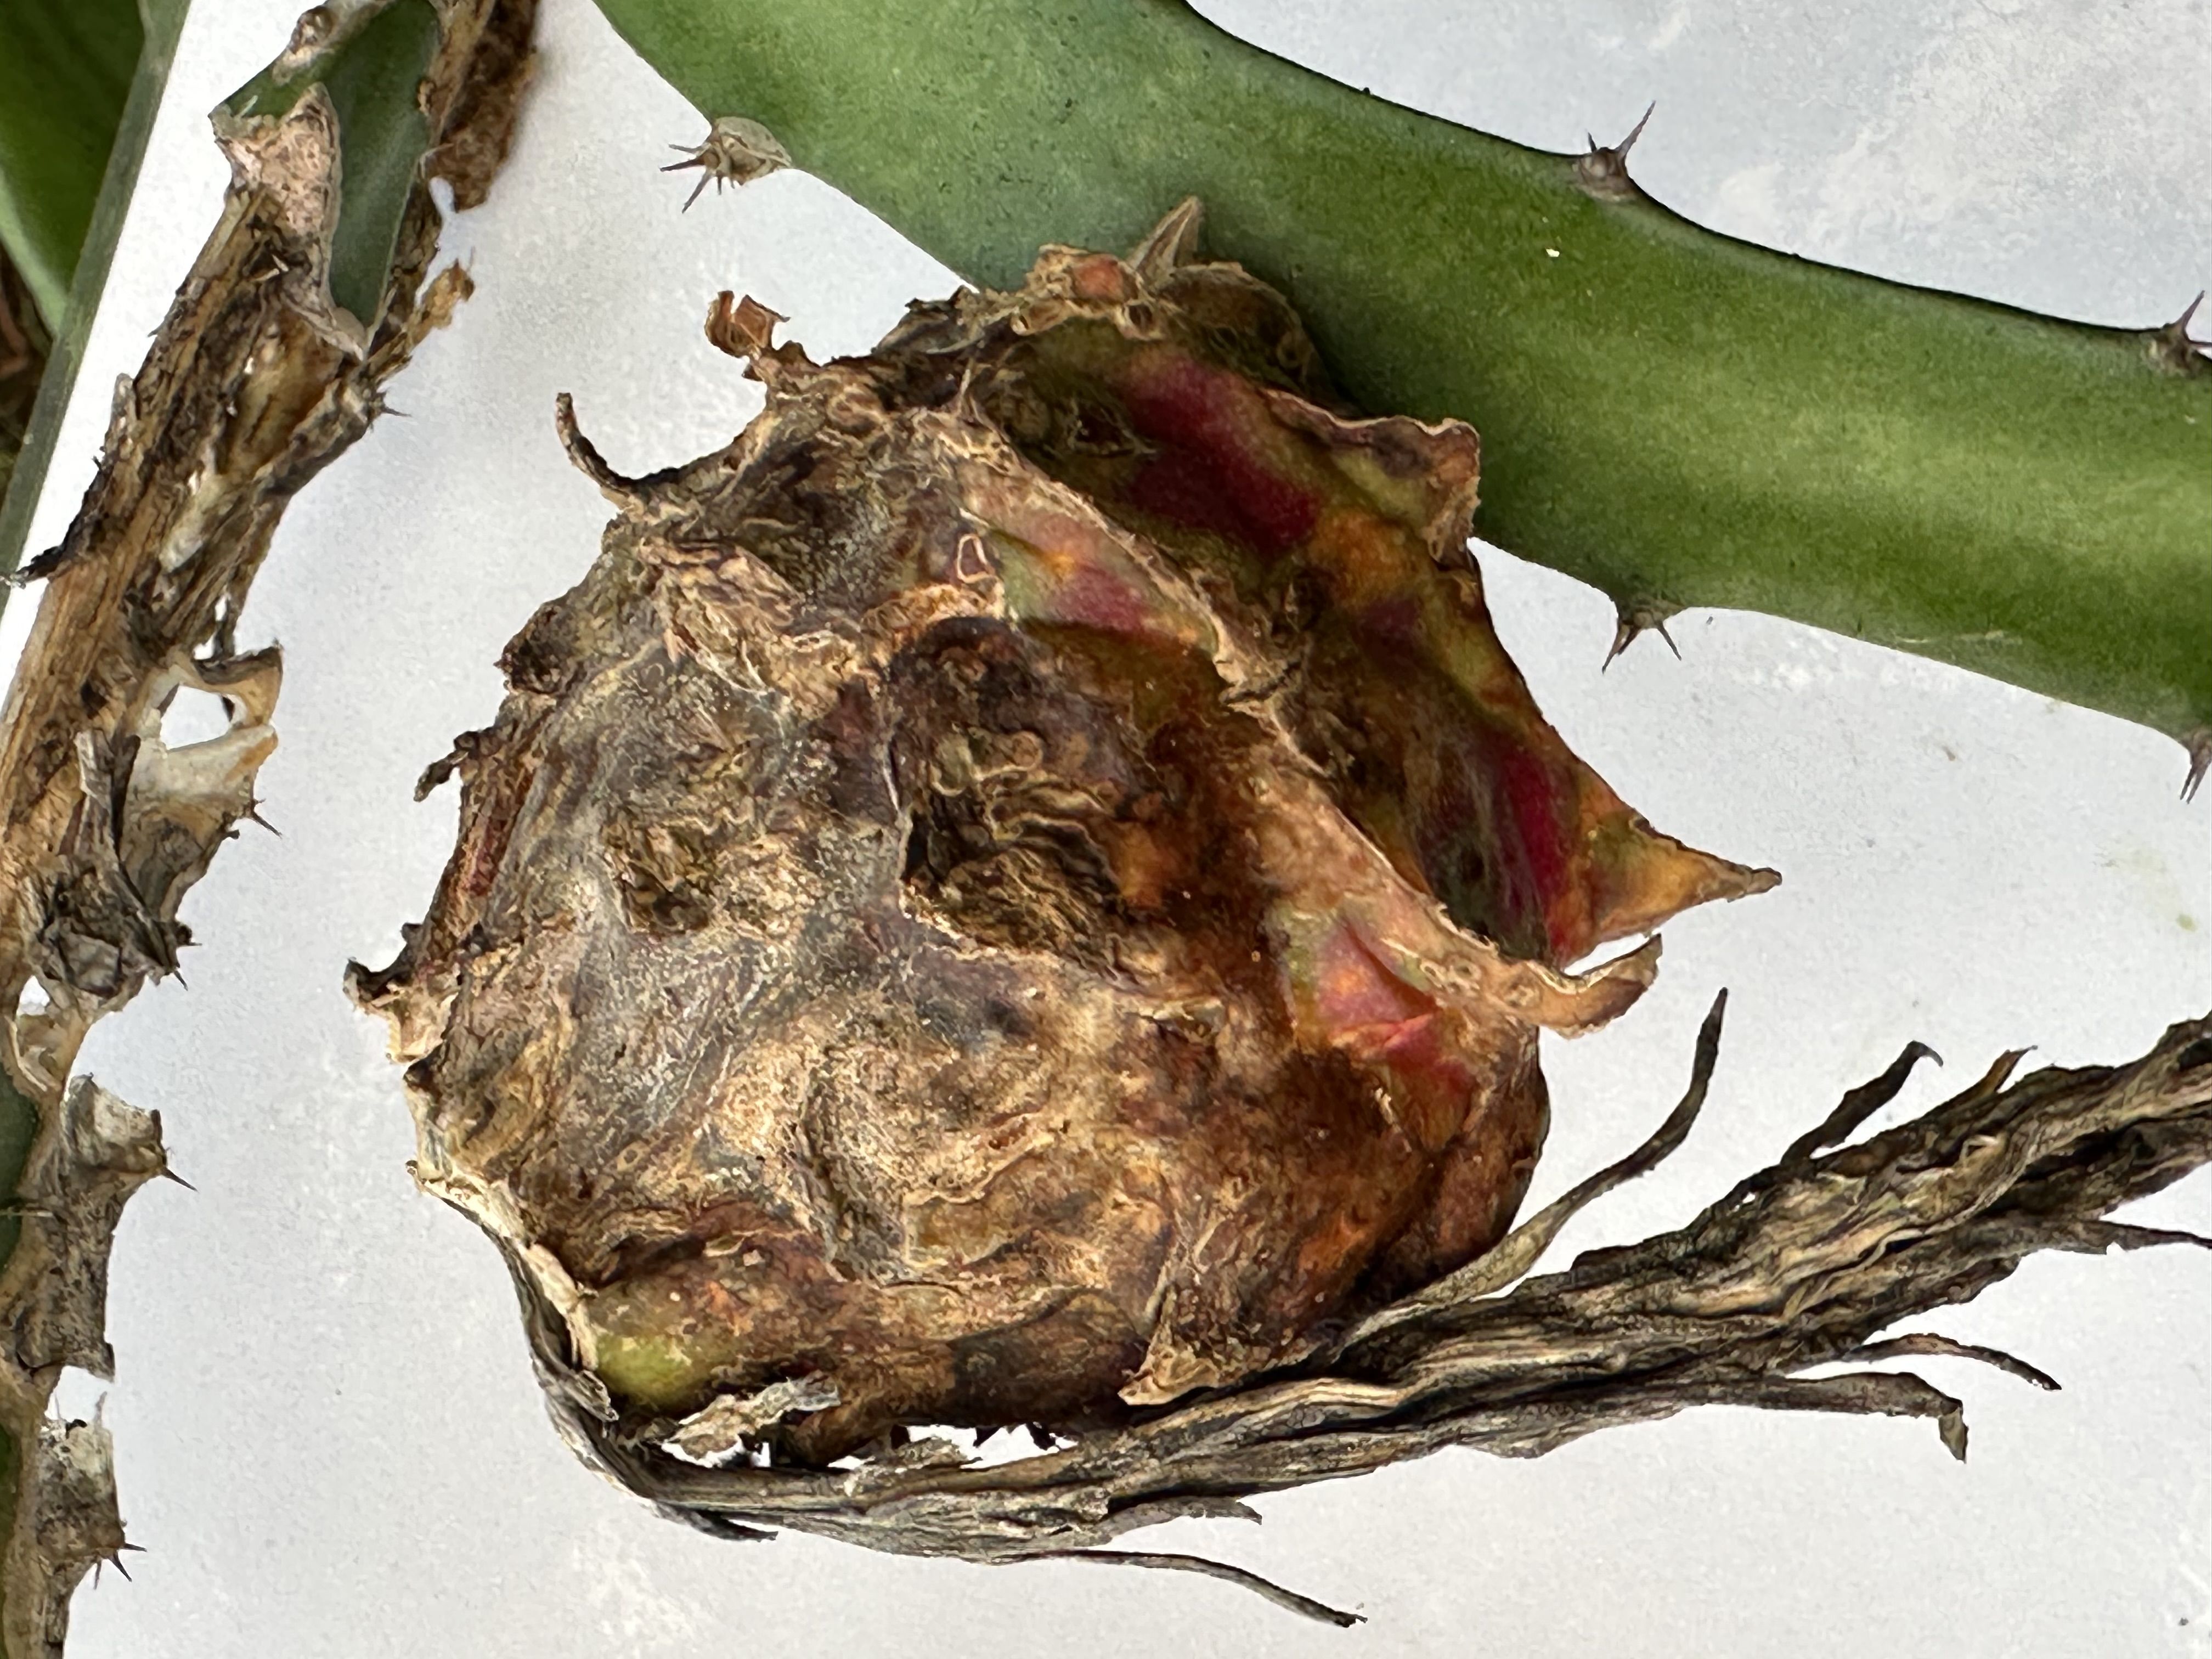
Label: Bad fruit